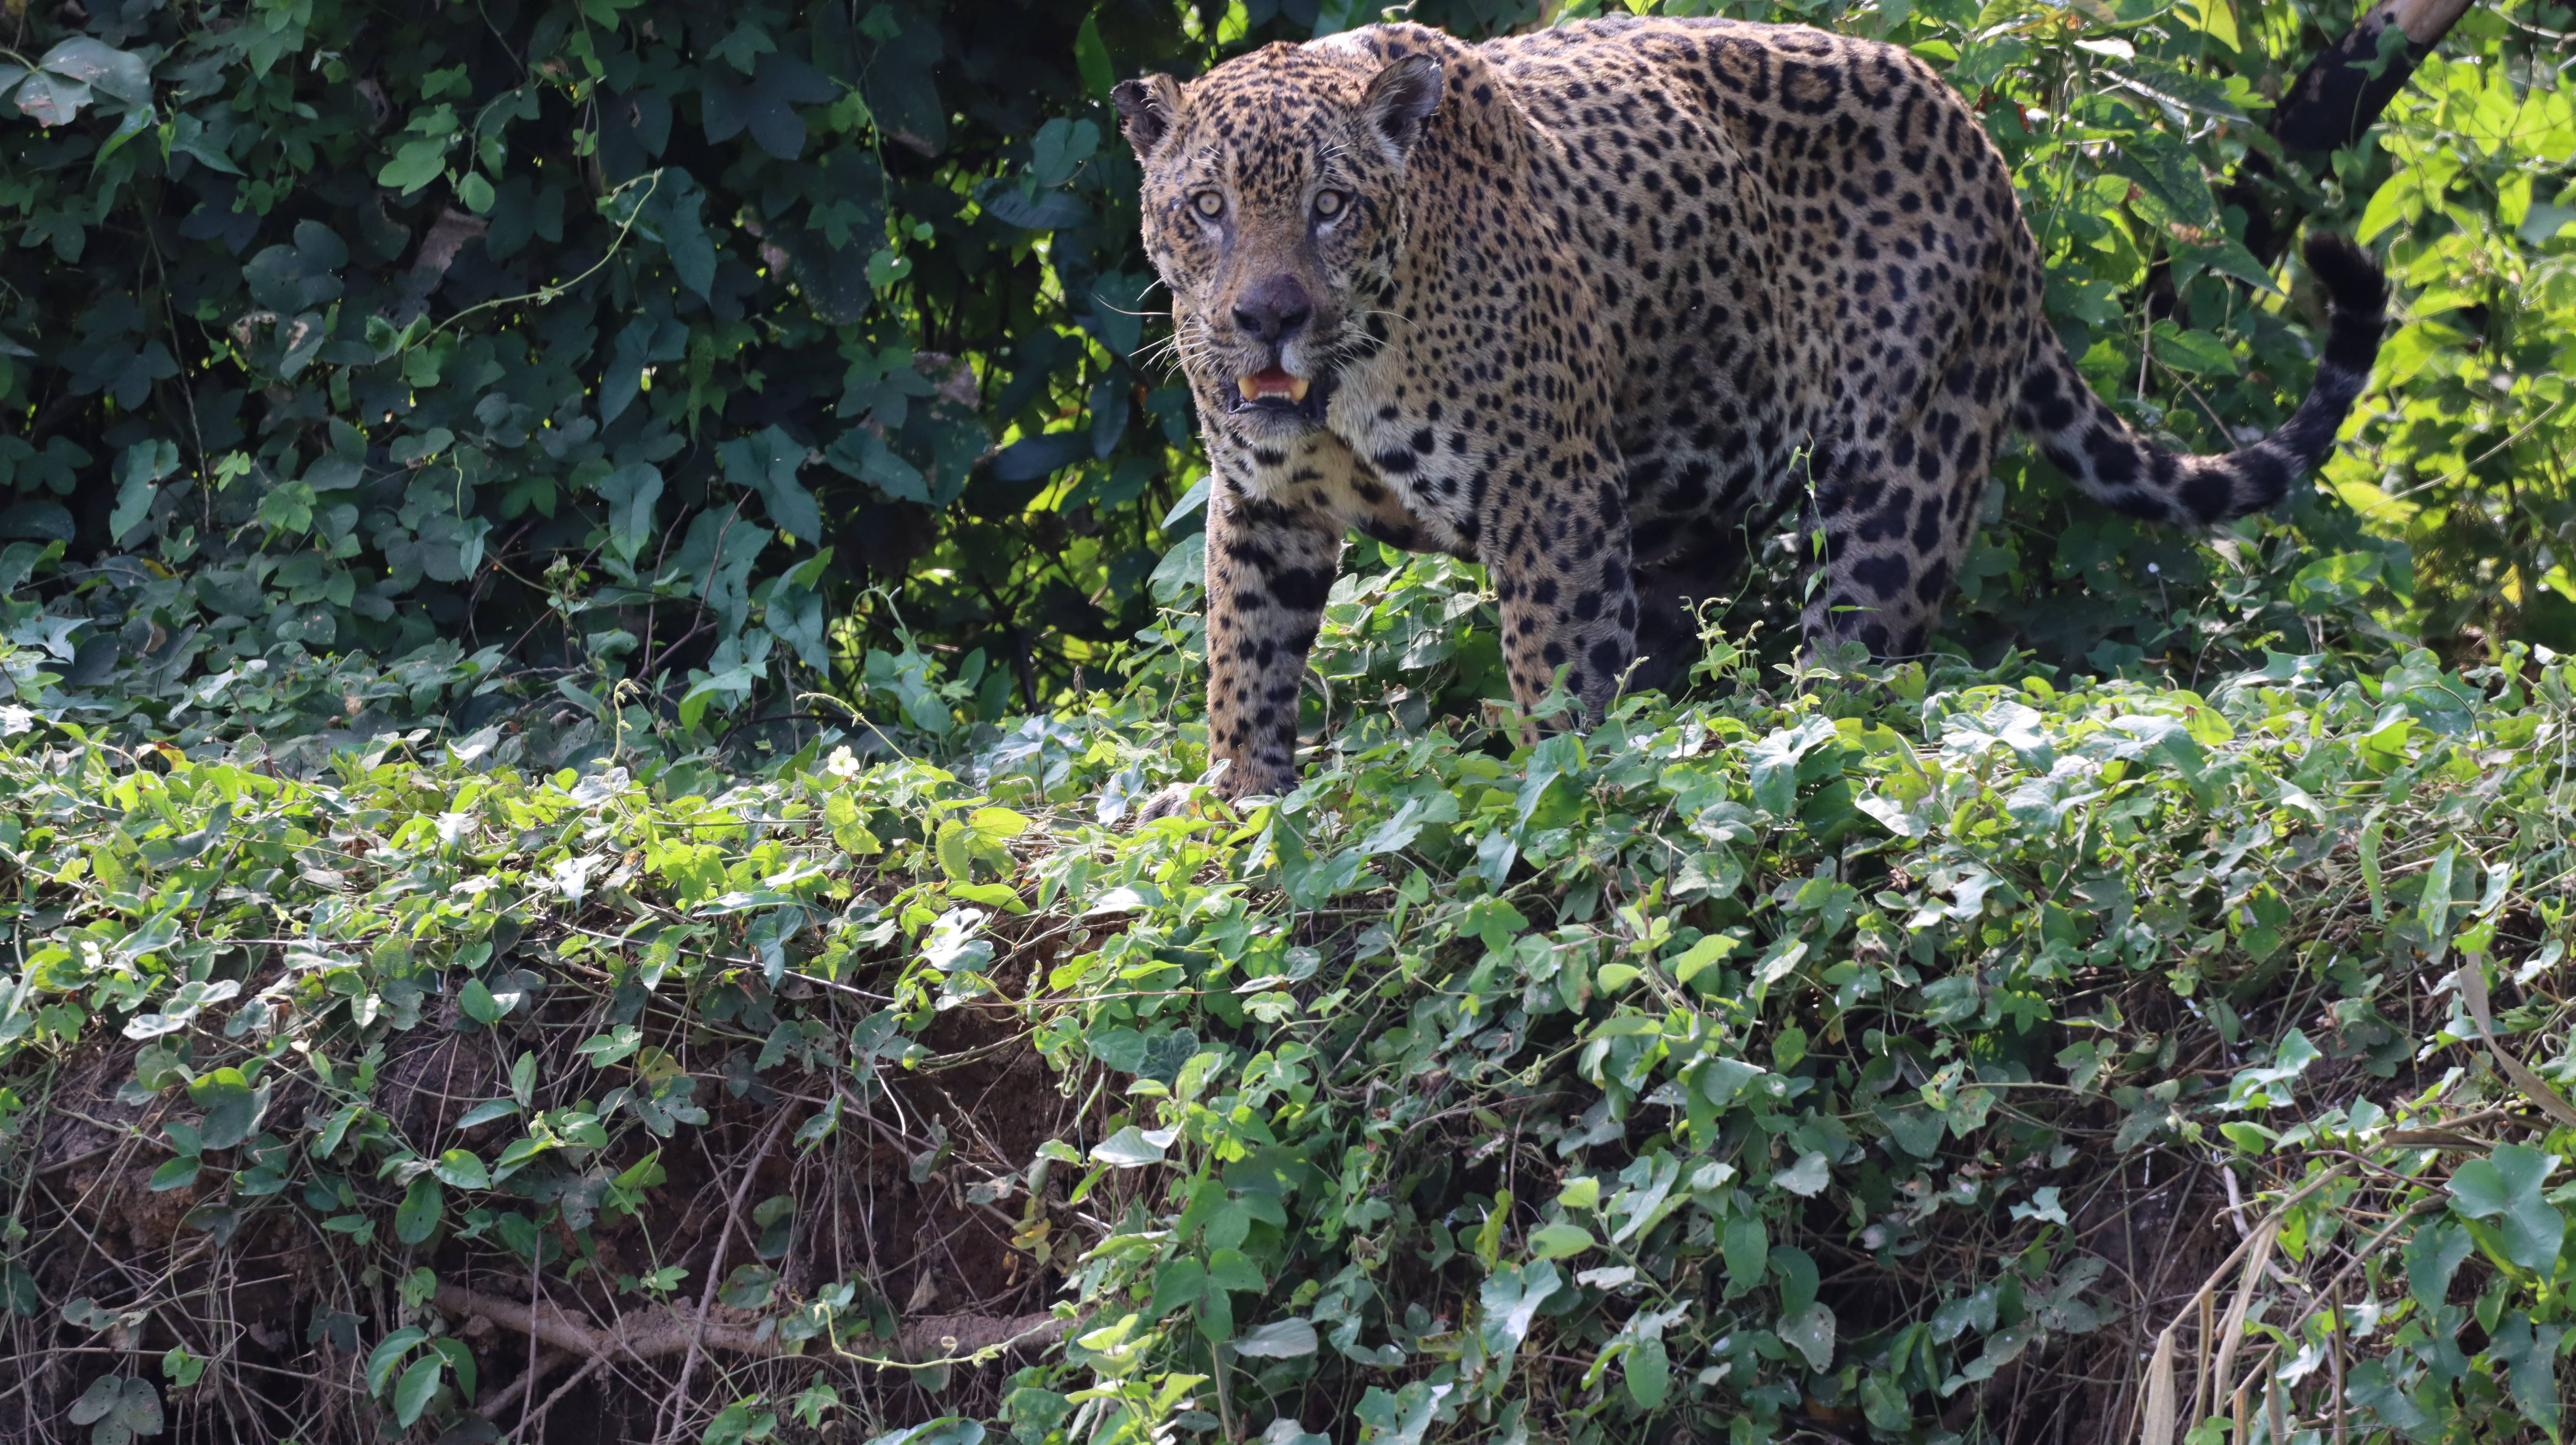
Jaguar: Kwang